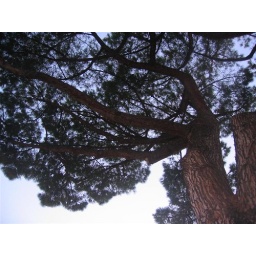
The sound the birds make roosting in these trees at sunset is amazing.